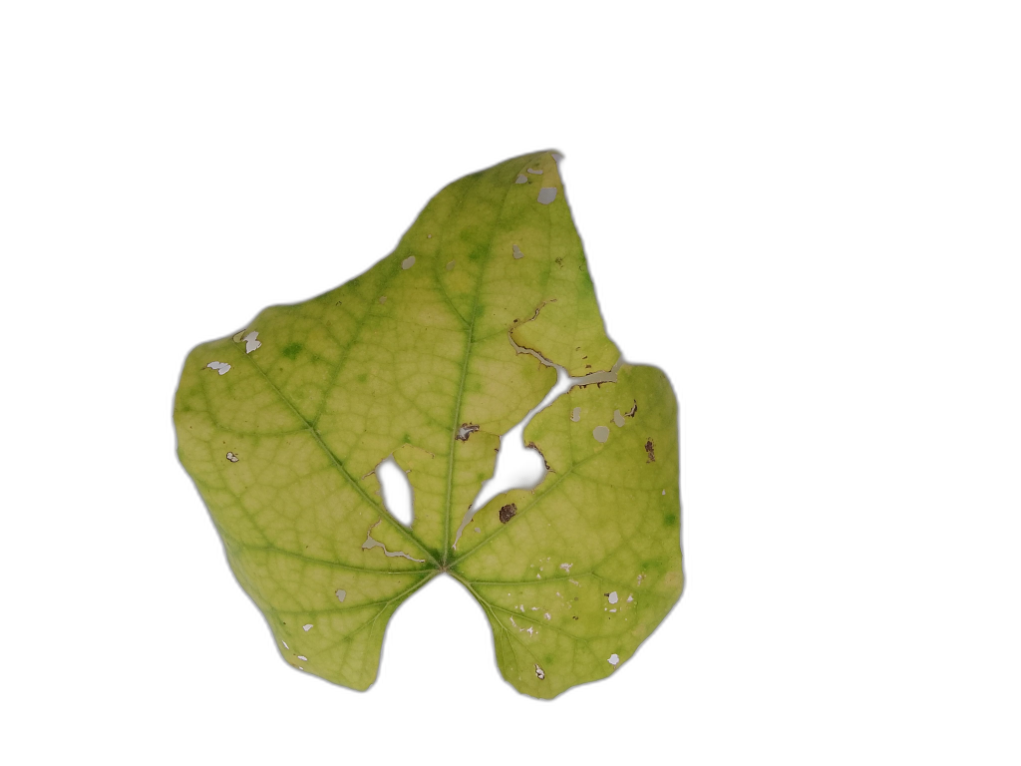
Crop: Zucchini
Label: Downy_Mildew